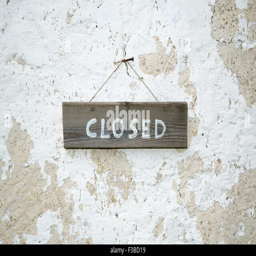
closed written on an old wooden sign at a weathered wall